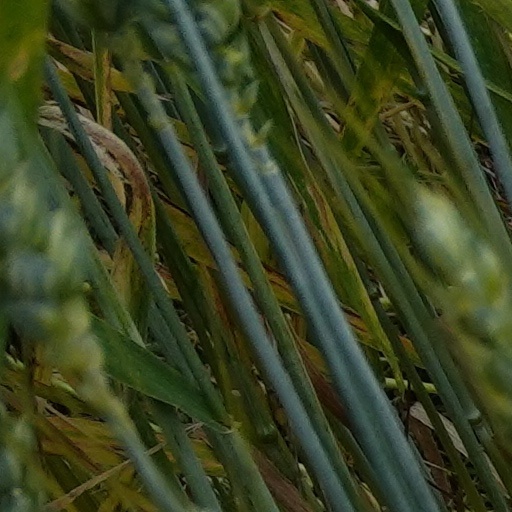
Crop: wheat